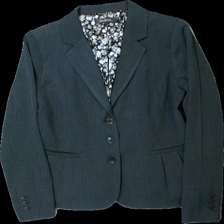
View: front
Type: Blazer
Category: Ladies
Brand: Alice Bizous (Joy)
Colors: Grey
Material: 61% polyester 39% cotton
Cut: Regular
Size: 42
Season: All
Damage location: middle center
Damage 2 location: bottom center
Damage 3 location: bottom center
Price range: 50-100
Recommended usage: Reuse
Description: grå kavaj